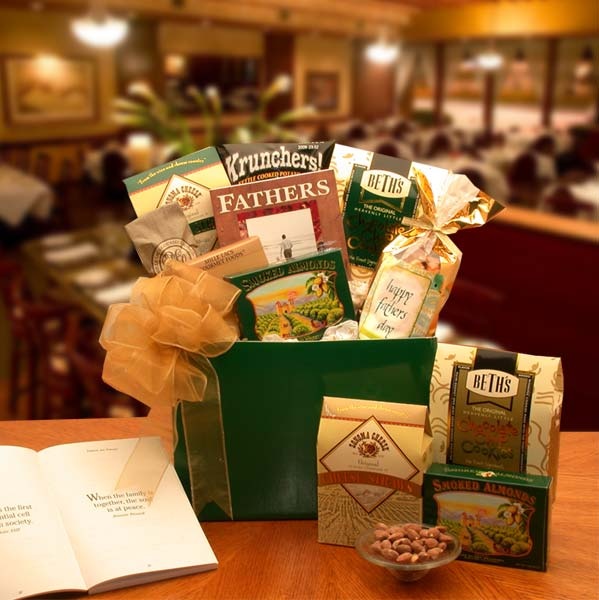
Father Knows Best Father's Day Gift box - Father's Day gift - Gift for
Remember all those times your Dad took you to the game, held your hand when you were afraid, or picked you up when you were down? This terrific gift box of sweet treats & snacks is a small way to payback all the love Dad has shared! A Loving Fathers Are Forever book is included with over 125 pages of inspiring true stories about Dads love for his children. This gift includes: Green Gift box Fathers Are Forever book(150 pages of inspirational stories about Dads),Sonoma Cheddar Cheese straws,Beths chocolate chip cookies, Happy Fathers Day three Cheese snack mix,Garlic Sausage,Zesty Cheddar cheese spread, Krunchers Jalapeno cheese chips. This gift comes wrapped in cellophane and topped with a handmade bow.
Brand: Zelev Beauty
Category: Food, Beverages & Tobacco > Food Items > Food Gift Baskets